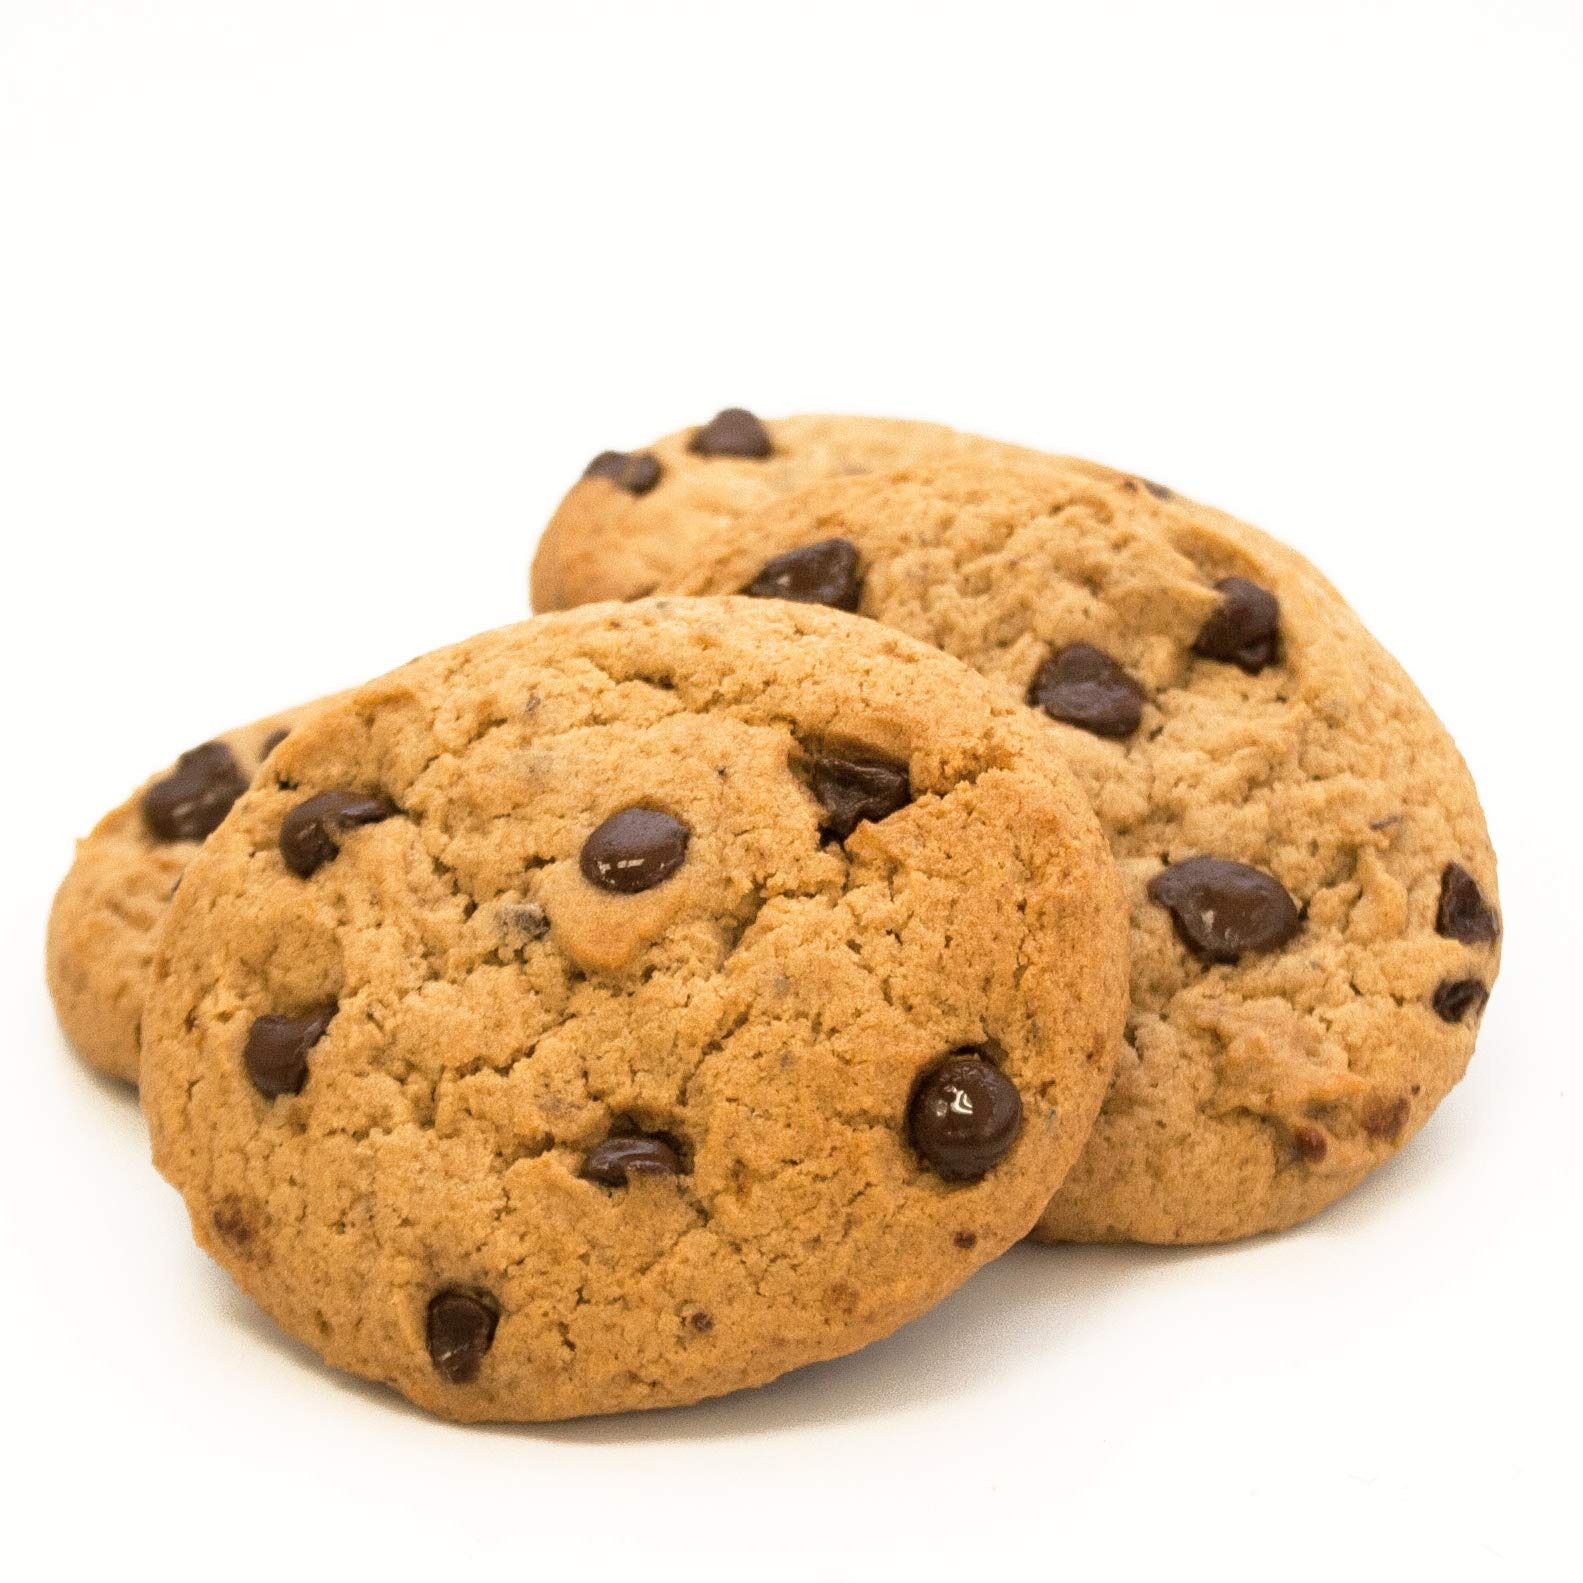
Item Name: David's Cookies Whole Grain Chocolate Chip Cookie Dough 1 ounce (Pack of 360)
Value: 360.0
Unit: Count

Price: 135.68